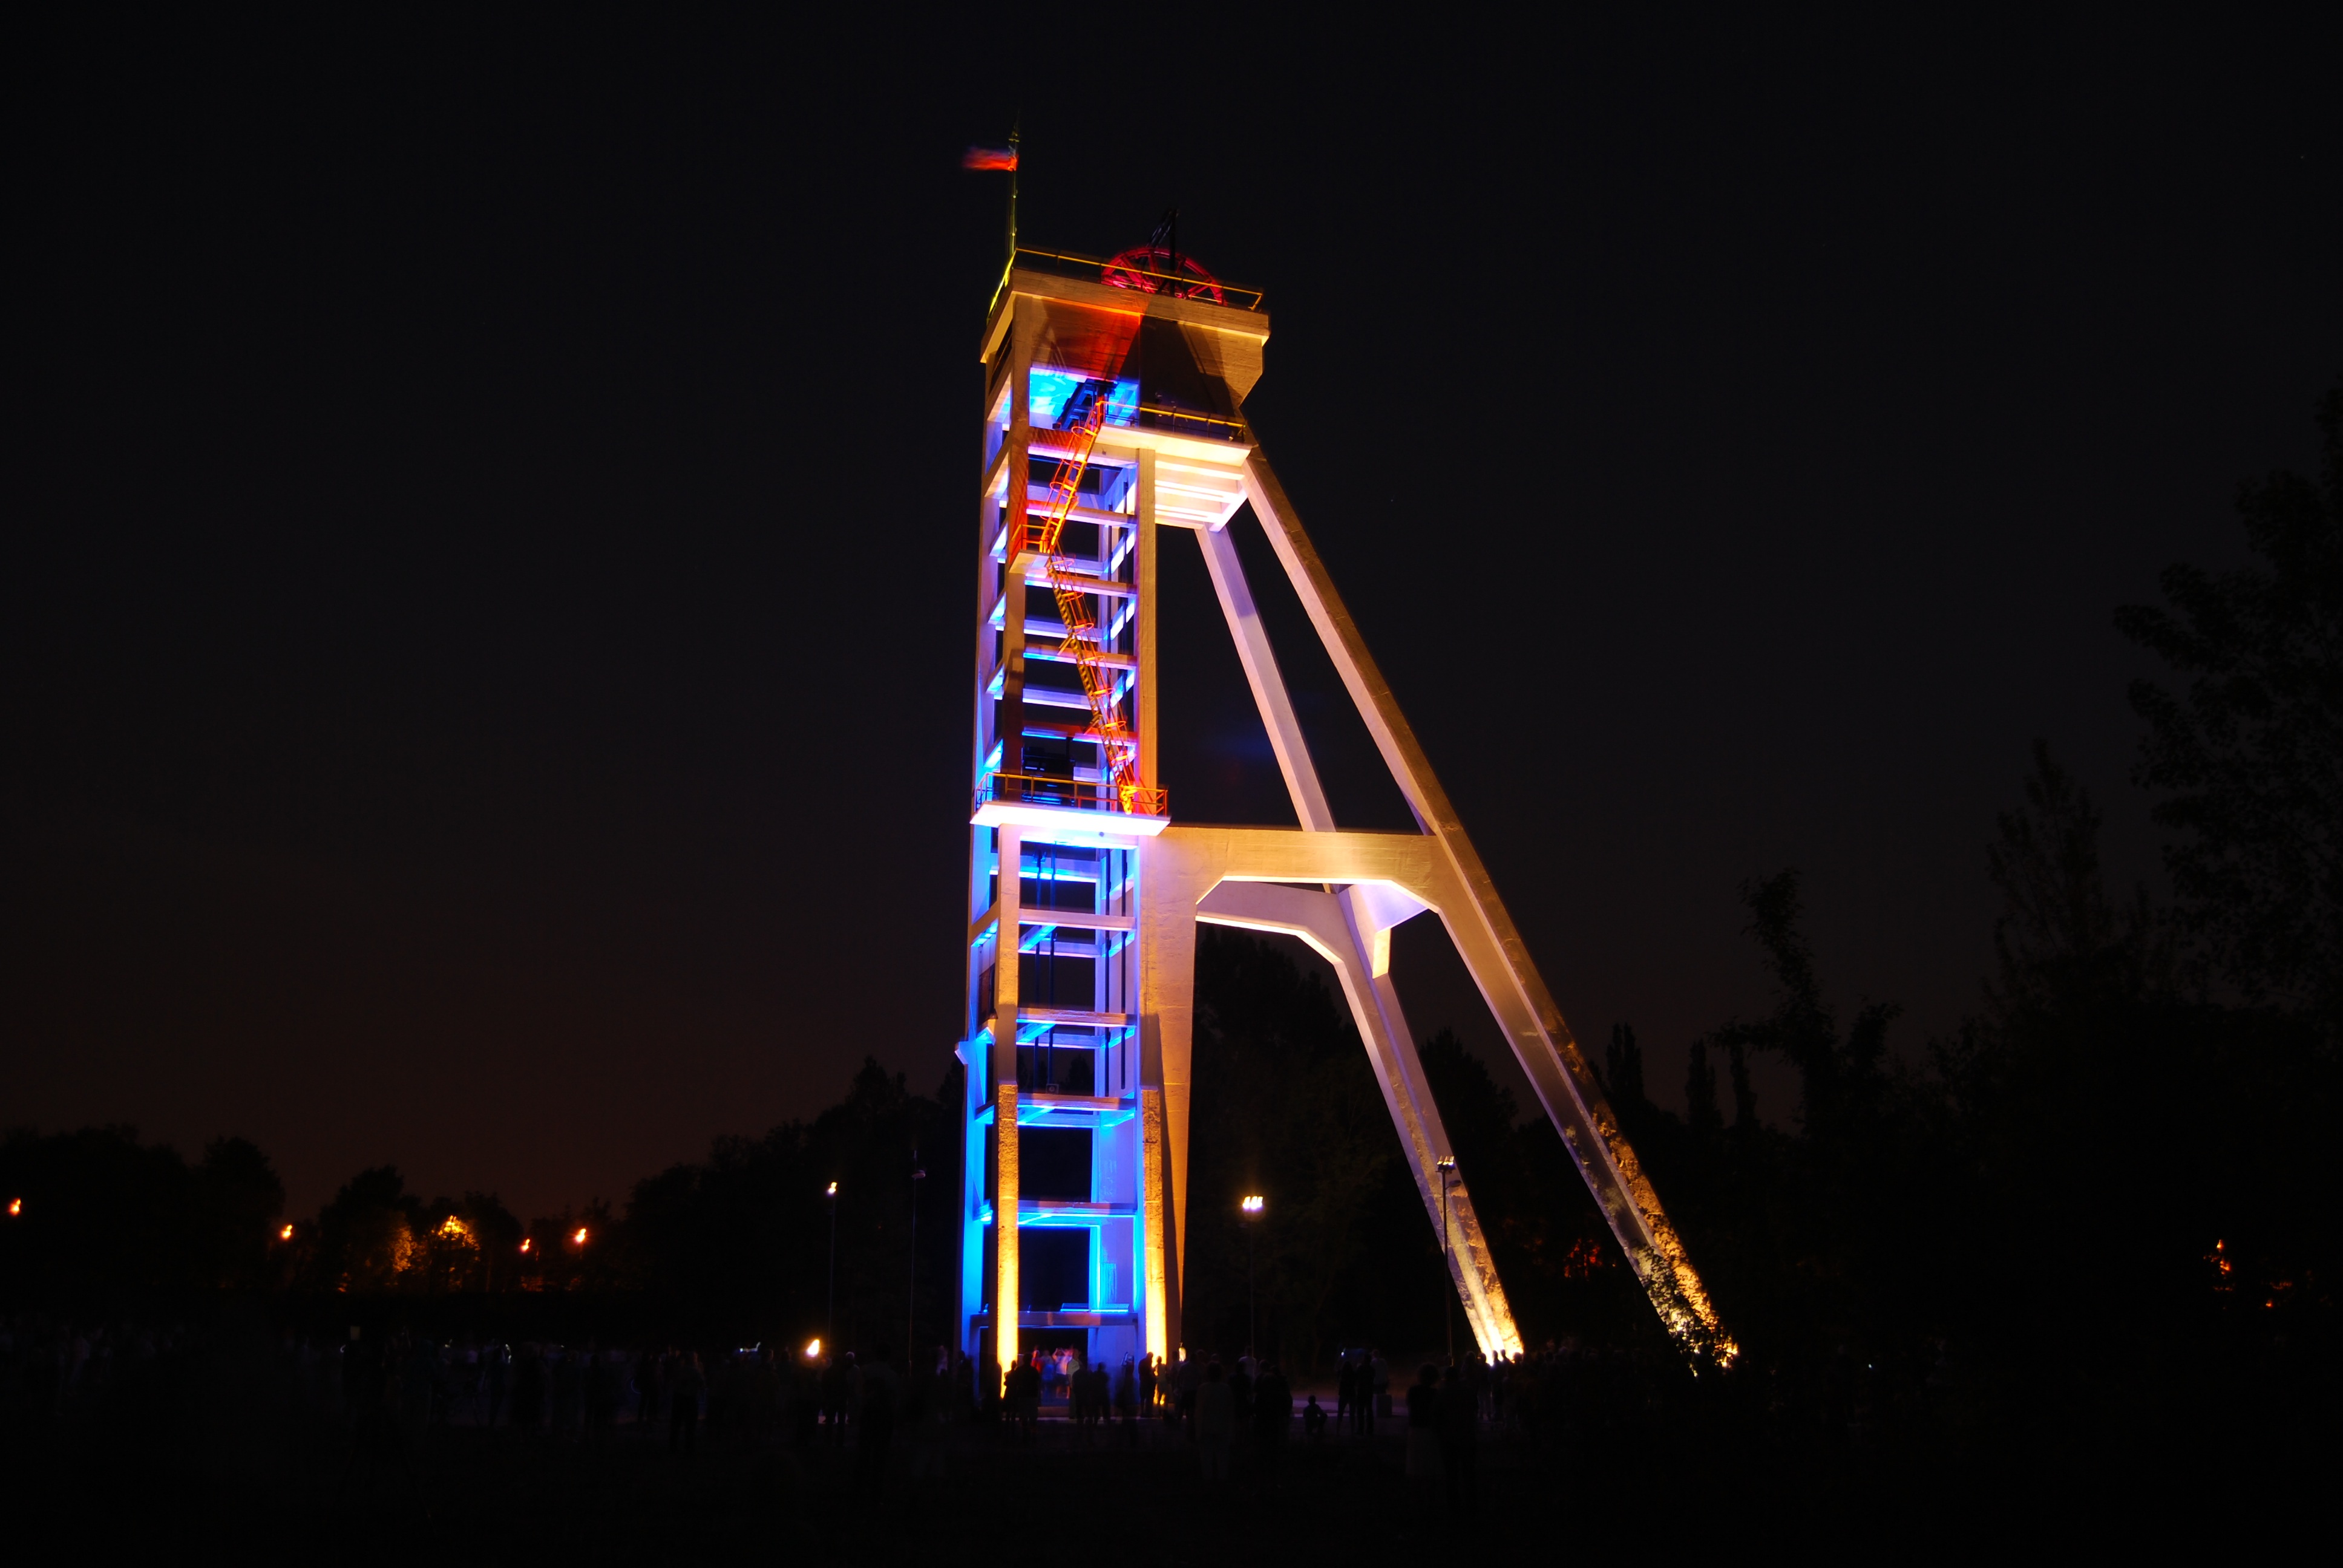
light, night, evening, tower, concrete, shaft, mine shaft, postindustrial, windows president